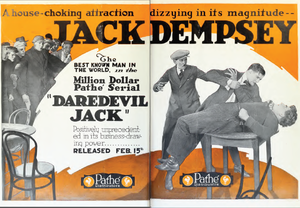
Jack Dempsey est un boxeur américain né le 24 juin 1895 à Manassa dans le Colorado et mort le 31 mai 1983 à New York.